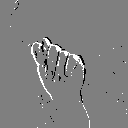
ASL letter: t